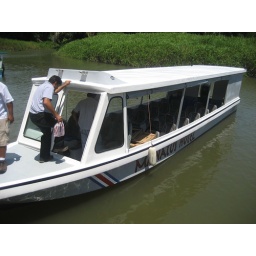
Boat to our hotel in Tortuguero, which can be accessed only by boat or plane